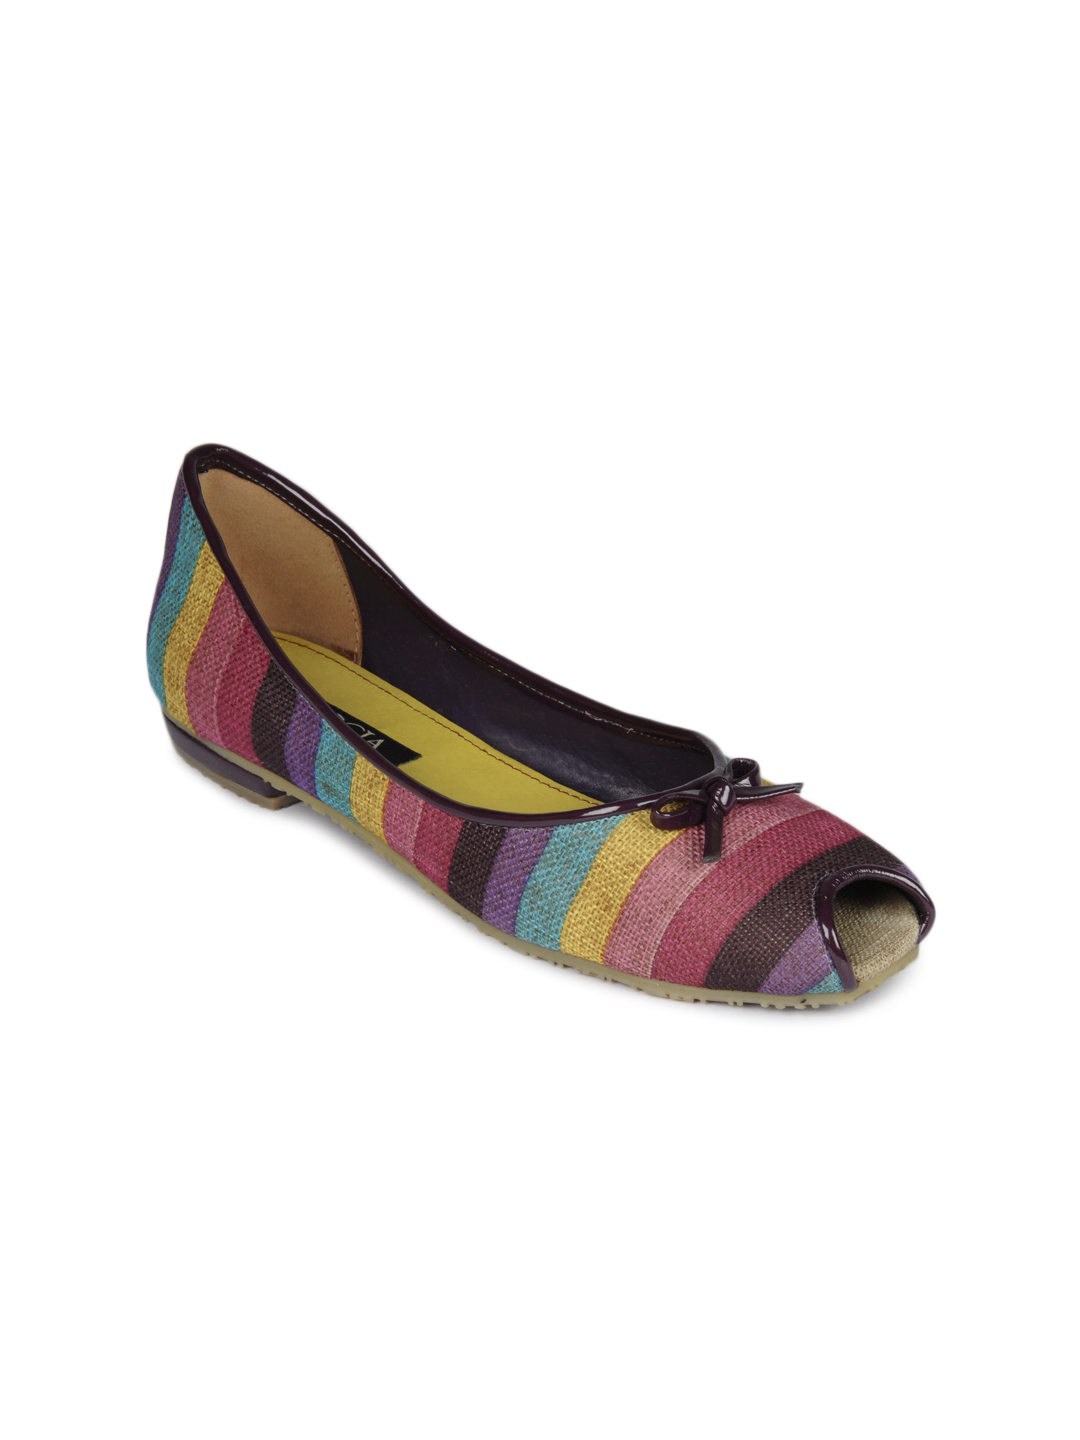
Rocia Women Multi- Coloured Shoes
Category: Footwear / Shoes / Flats
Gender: Women
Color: Purple
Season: Winter 2012
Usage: Casual